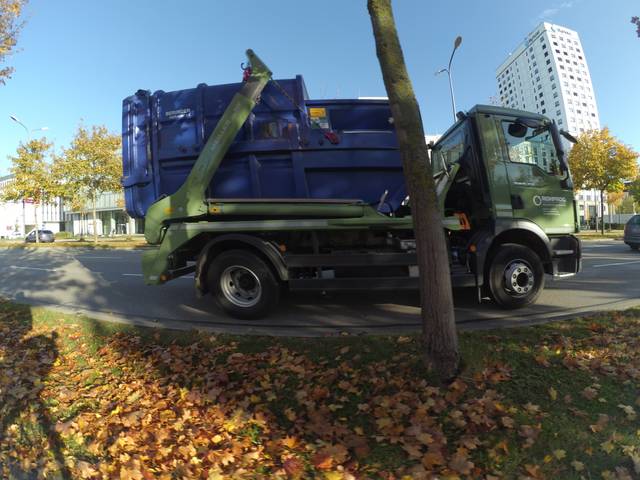
Region: Germany
Coordinates: 48.186, 11.545